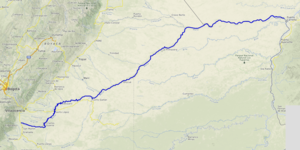
carte réalisée sur umap This map was created from OpenStreetMap project data, collected by the community. This map may be incomplete, and may contain errors. Don't rely solely on it for navigation.
Le río Meta est une rivière de Colombie, qui est le principal affluent colombien de l’Orénoque.